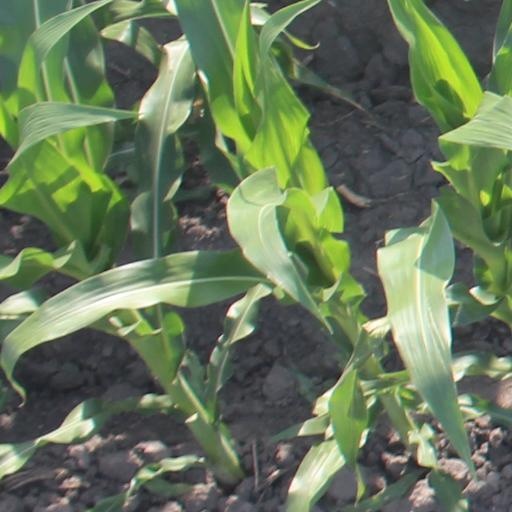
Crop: maize; corn